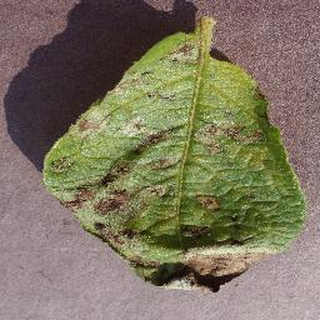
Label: potato_late_blight